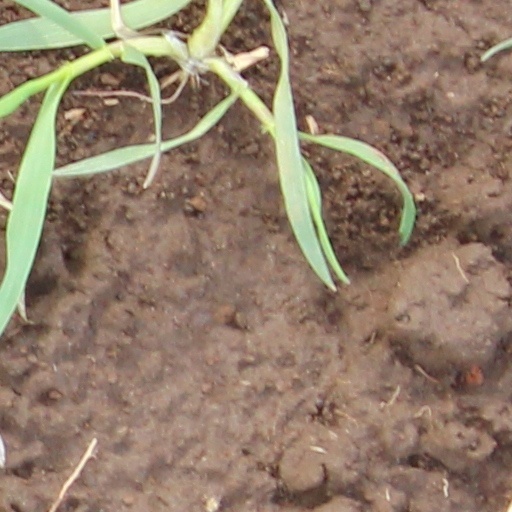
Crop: wheat